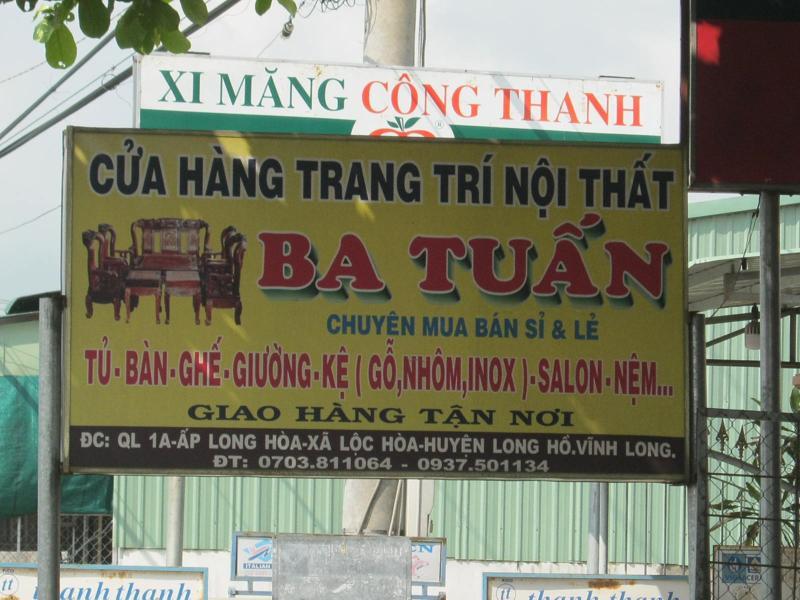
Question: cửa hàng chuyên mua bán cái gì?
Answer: tủ-bàn-ghế-giường-kệ-salon-nệm